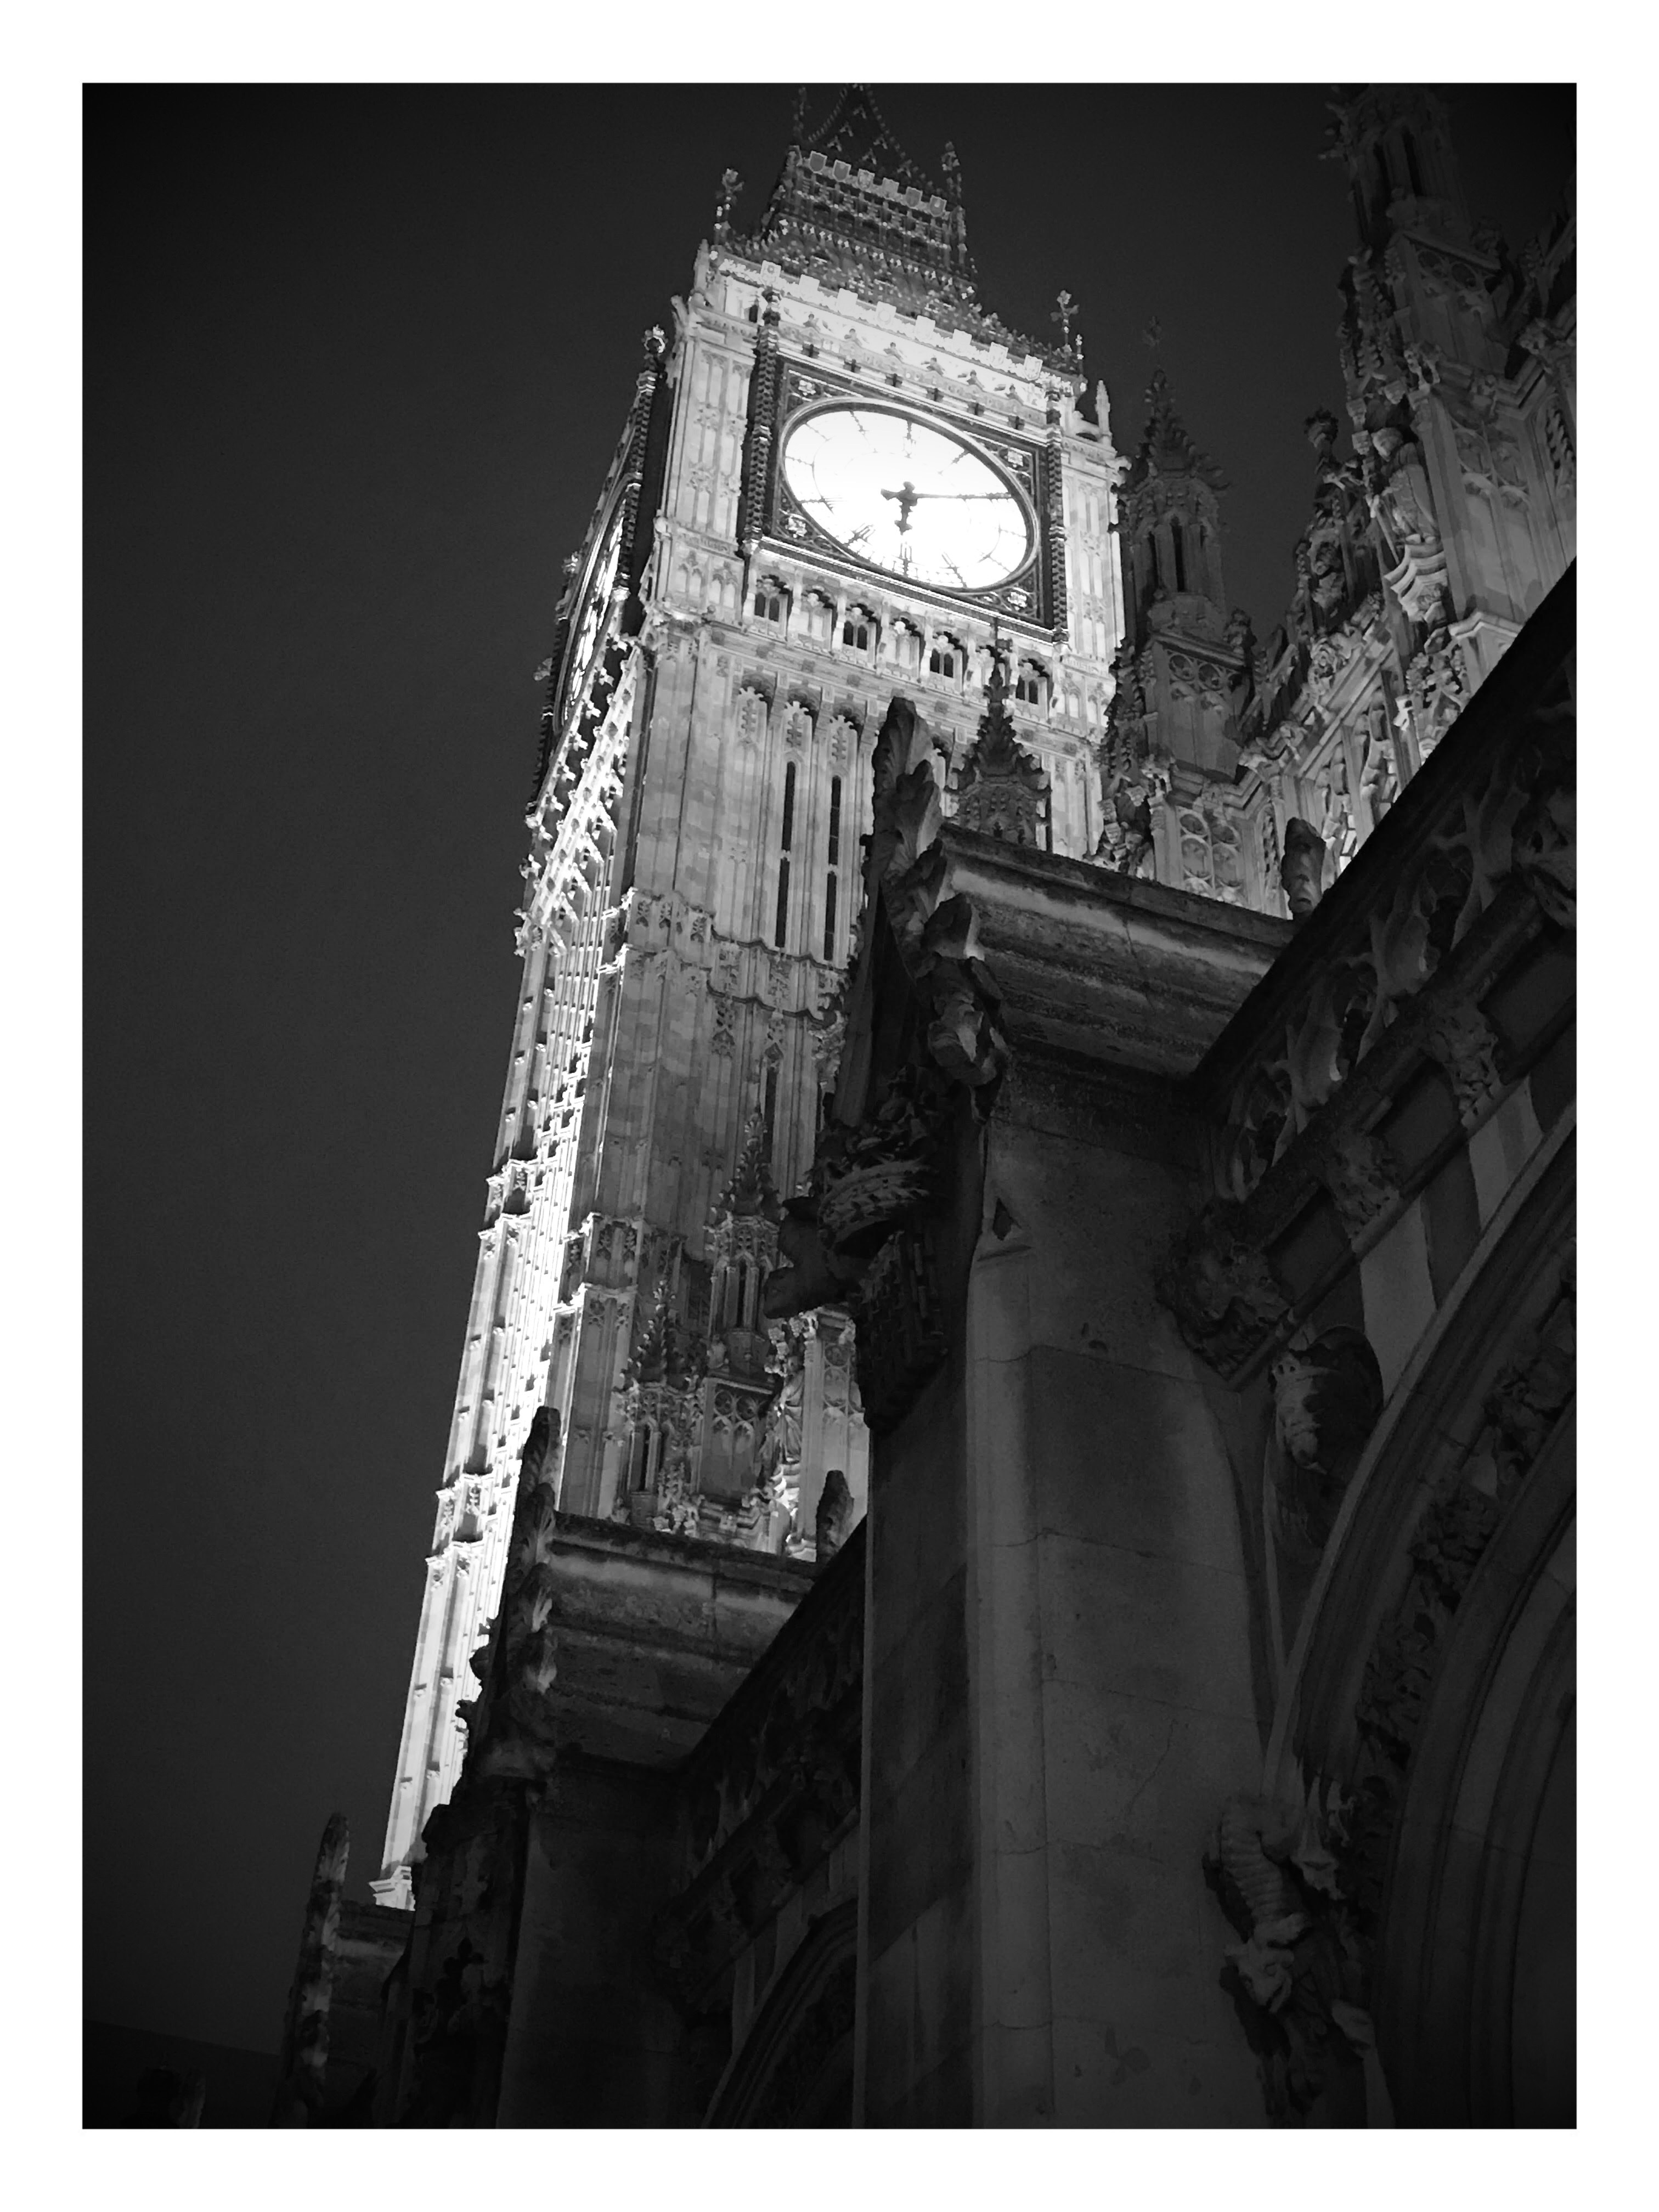
black and white, white, black, monochrome, london, art, photograph, image, westminster, shape, modern art, monochrome photography, album cover, house of commons